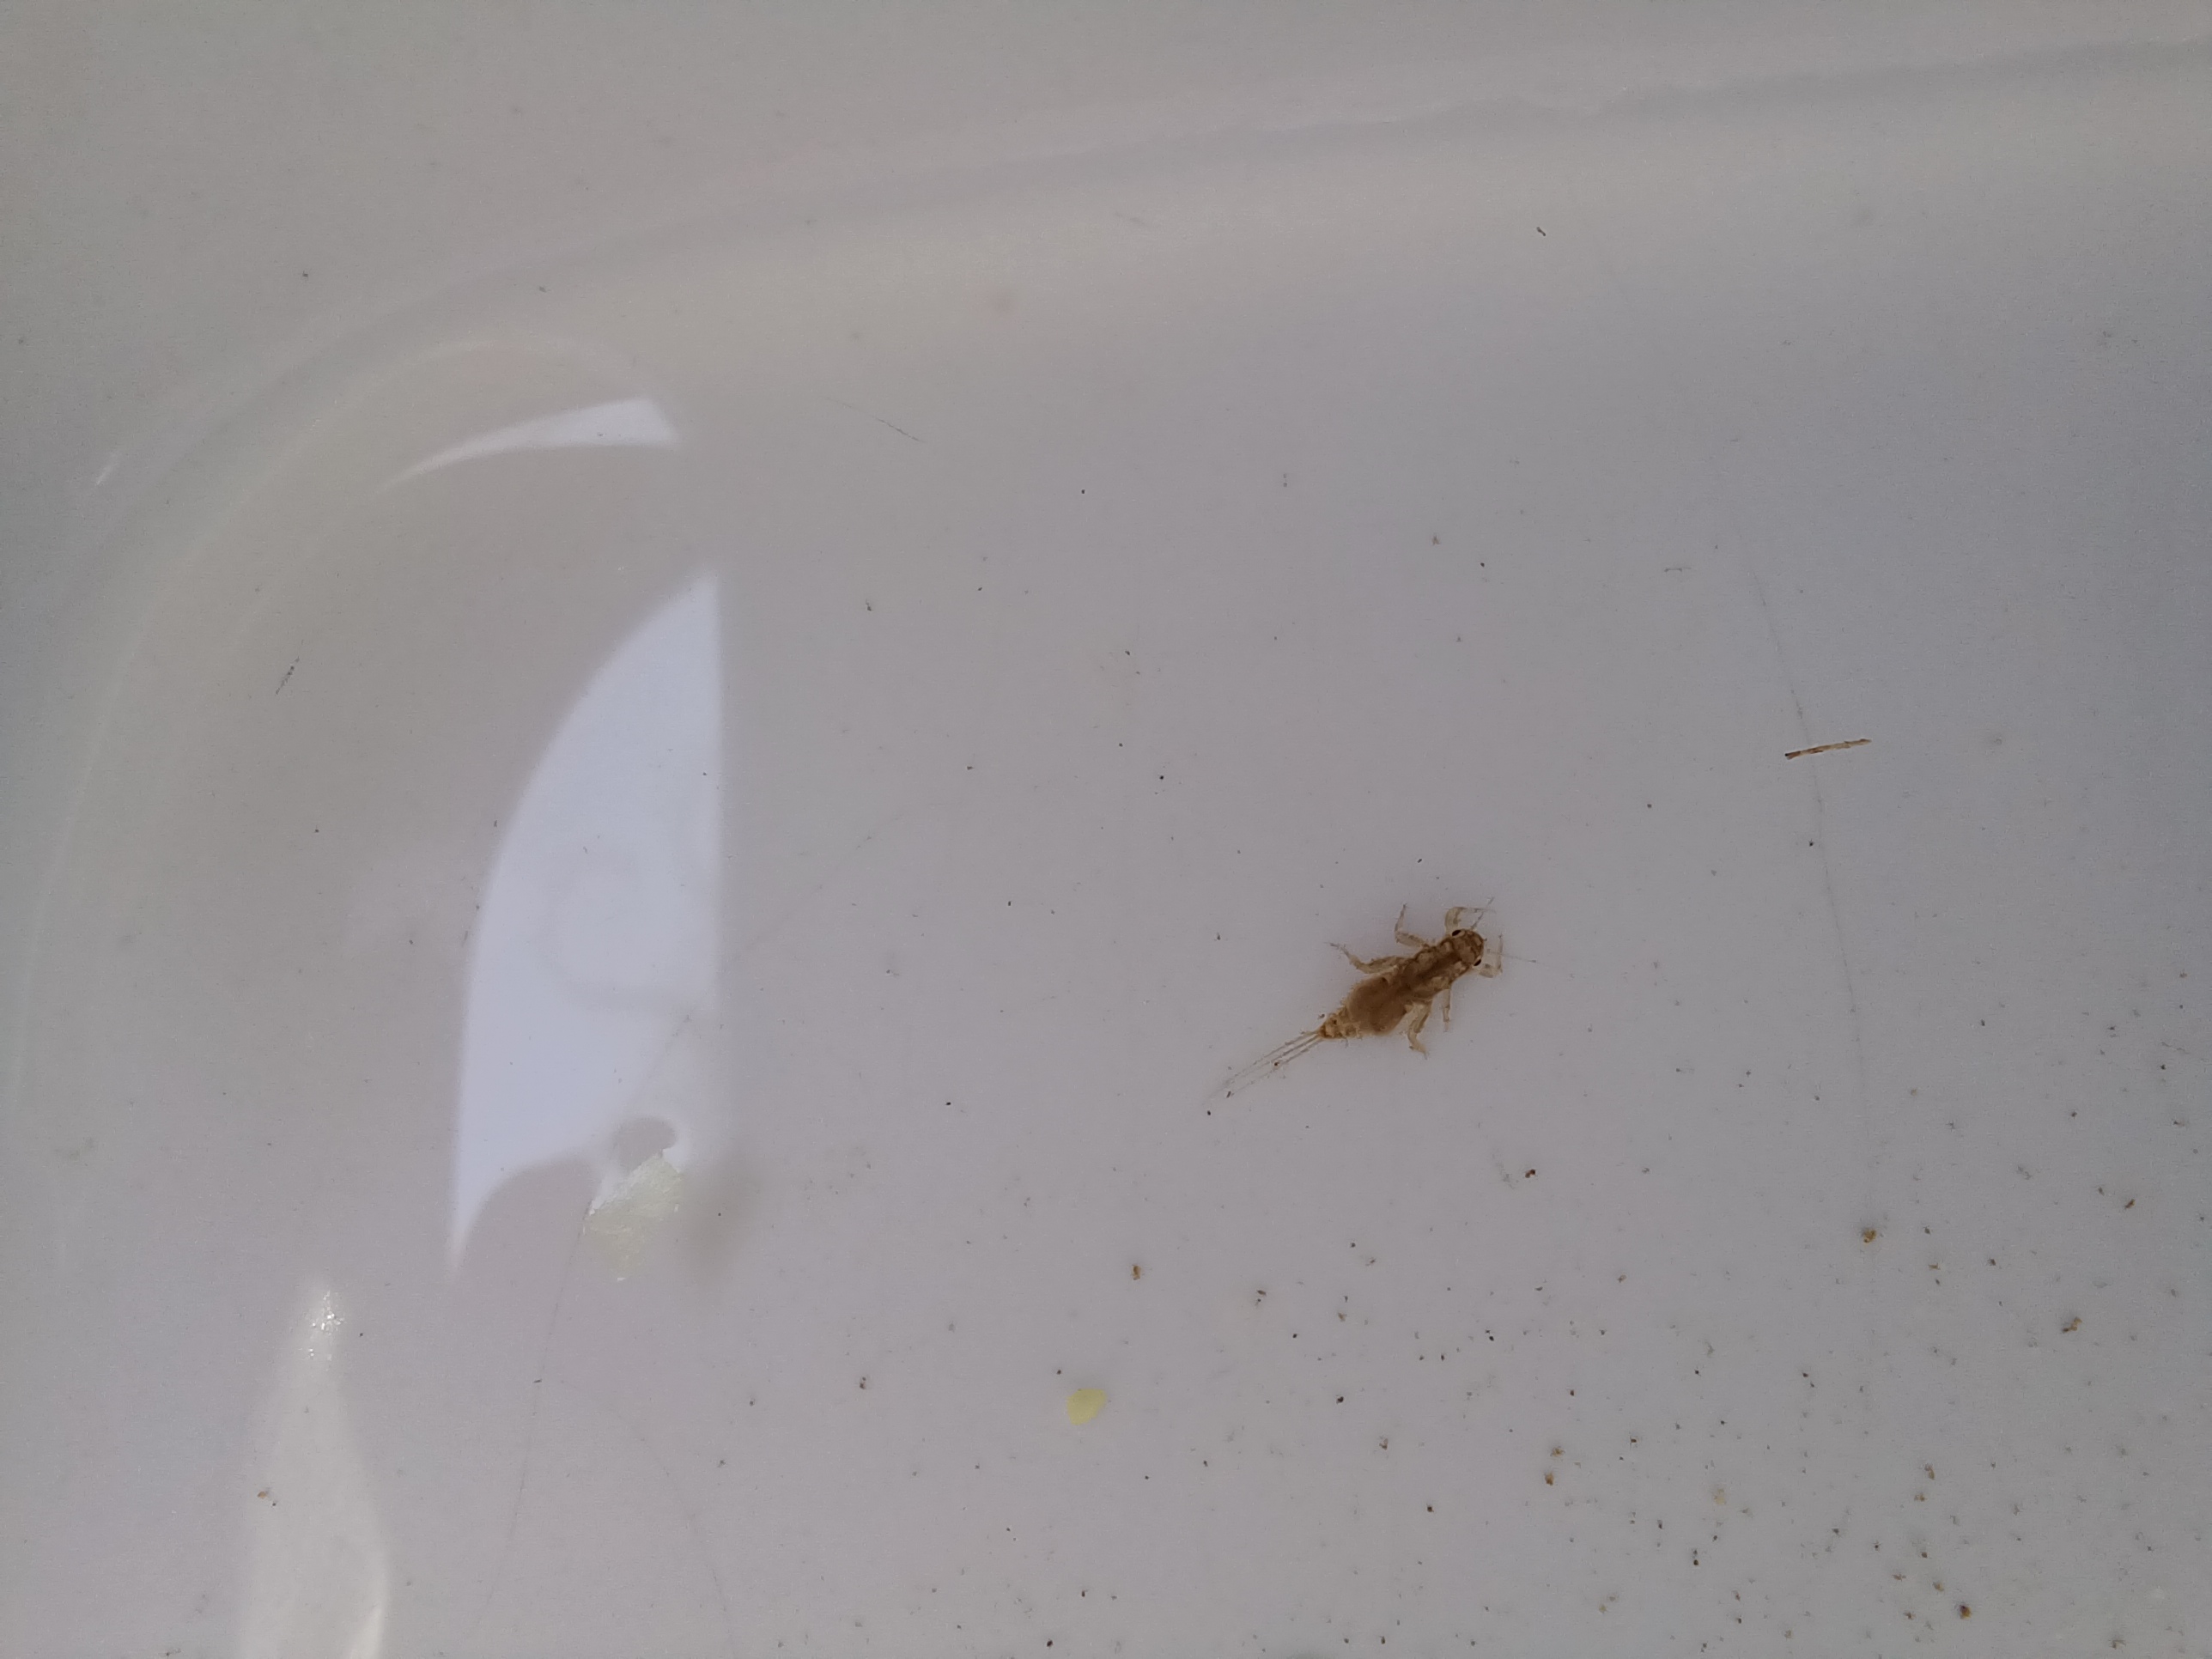
Macroinvertebrate group: other_mayflies